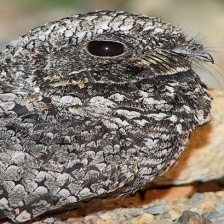
Species: COMMON POORWILL
Scientific name: PHALAENOPTILUS NUTTALLII